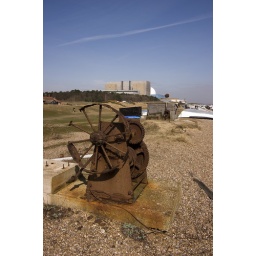
A rusty boat winch stands in front of Sizewell nuclear power station